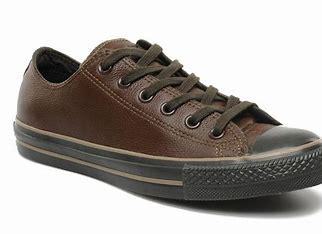
Brand: Converse
Model: All Star Ox